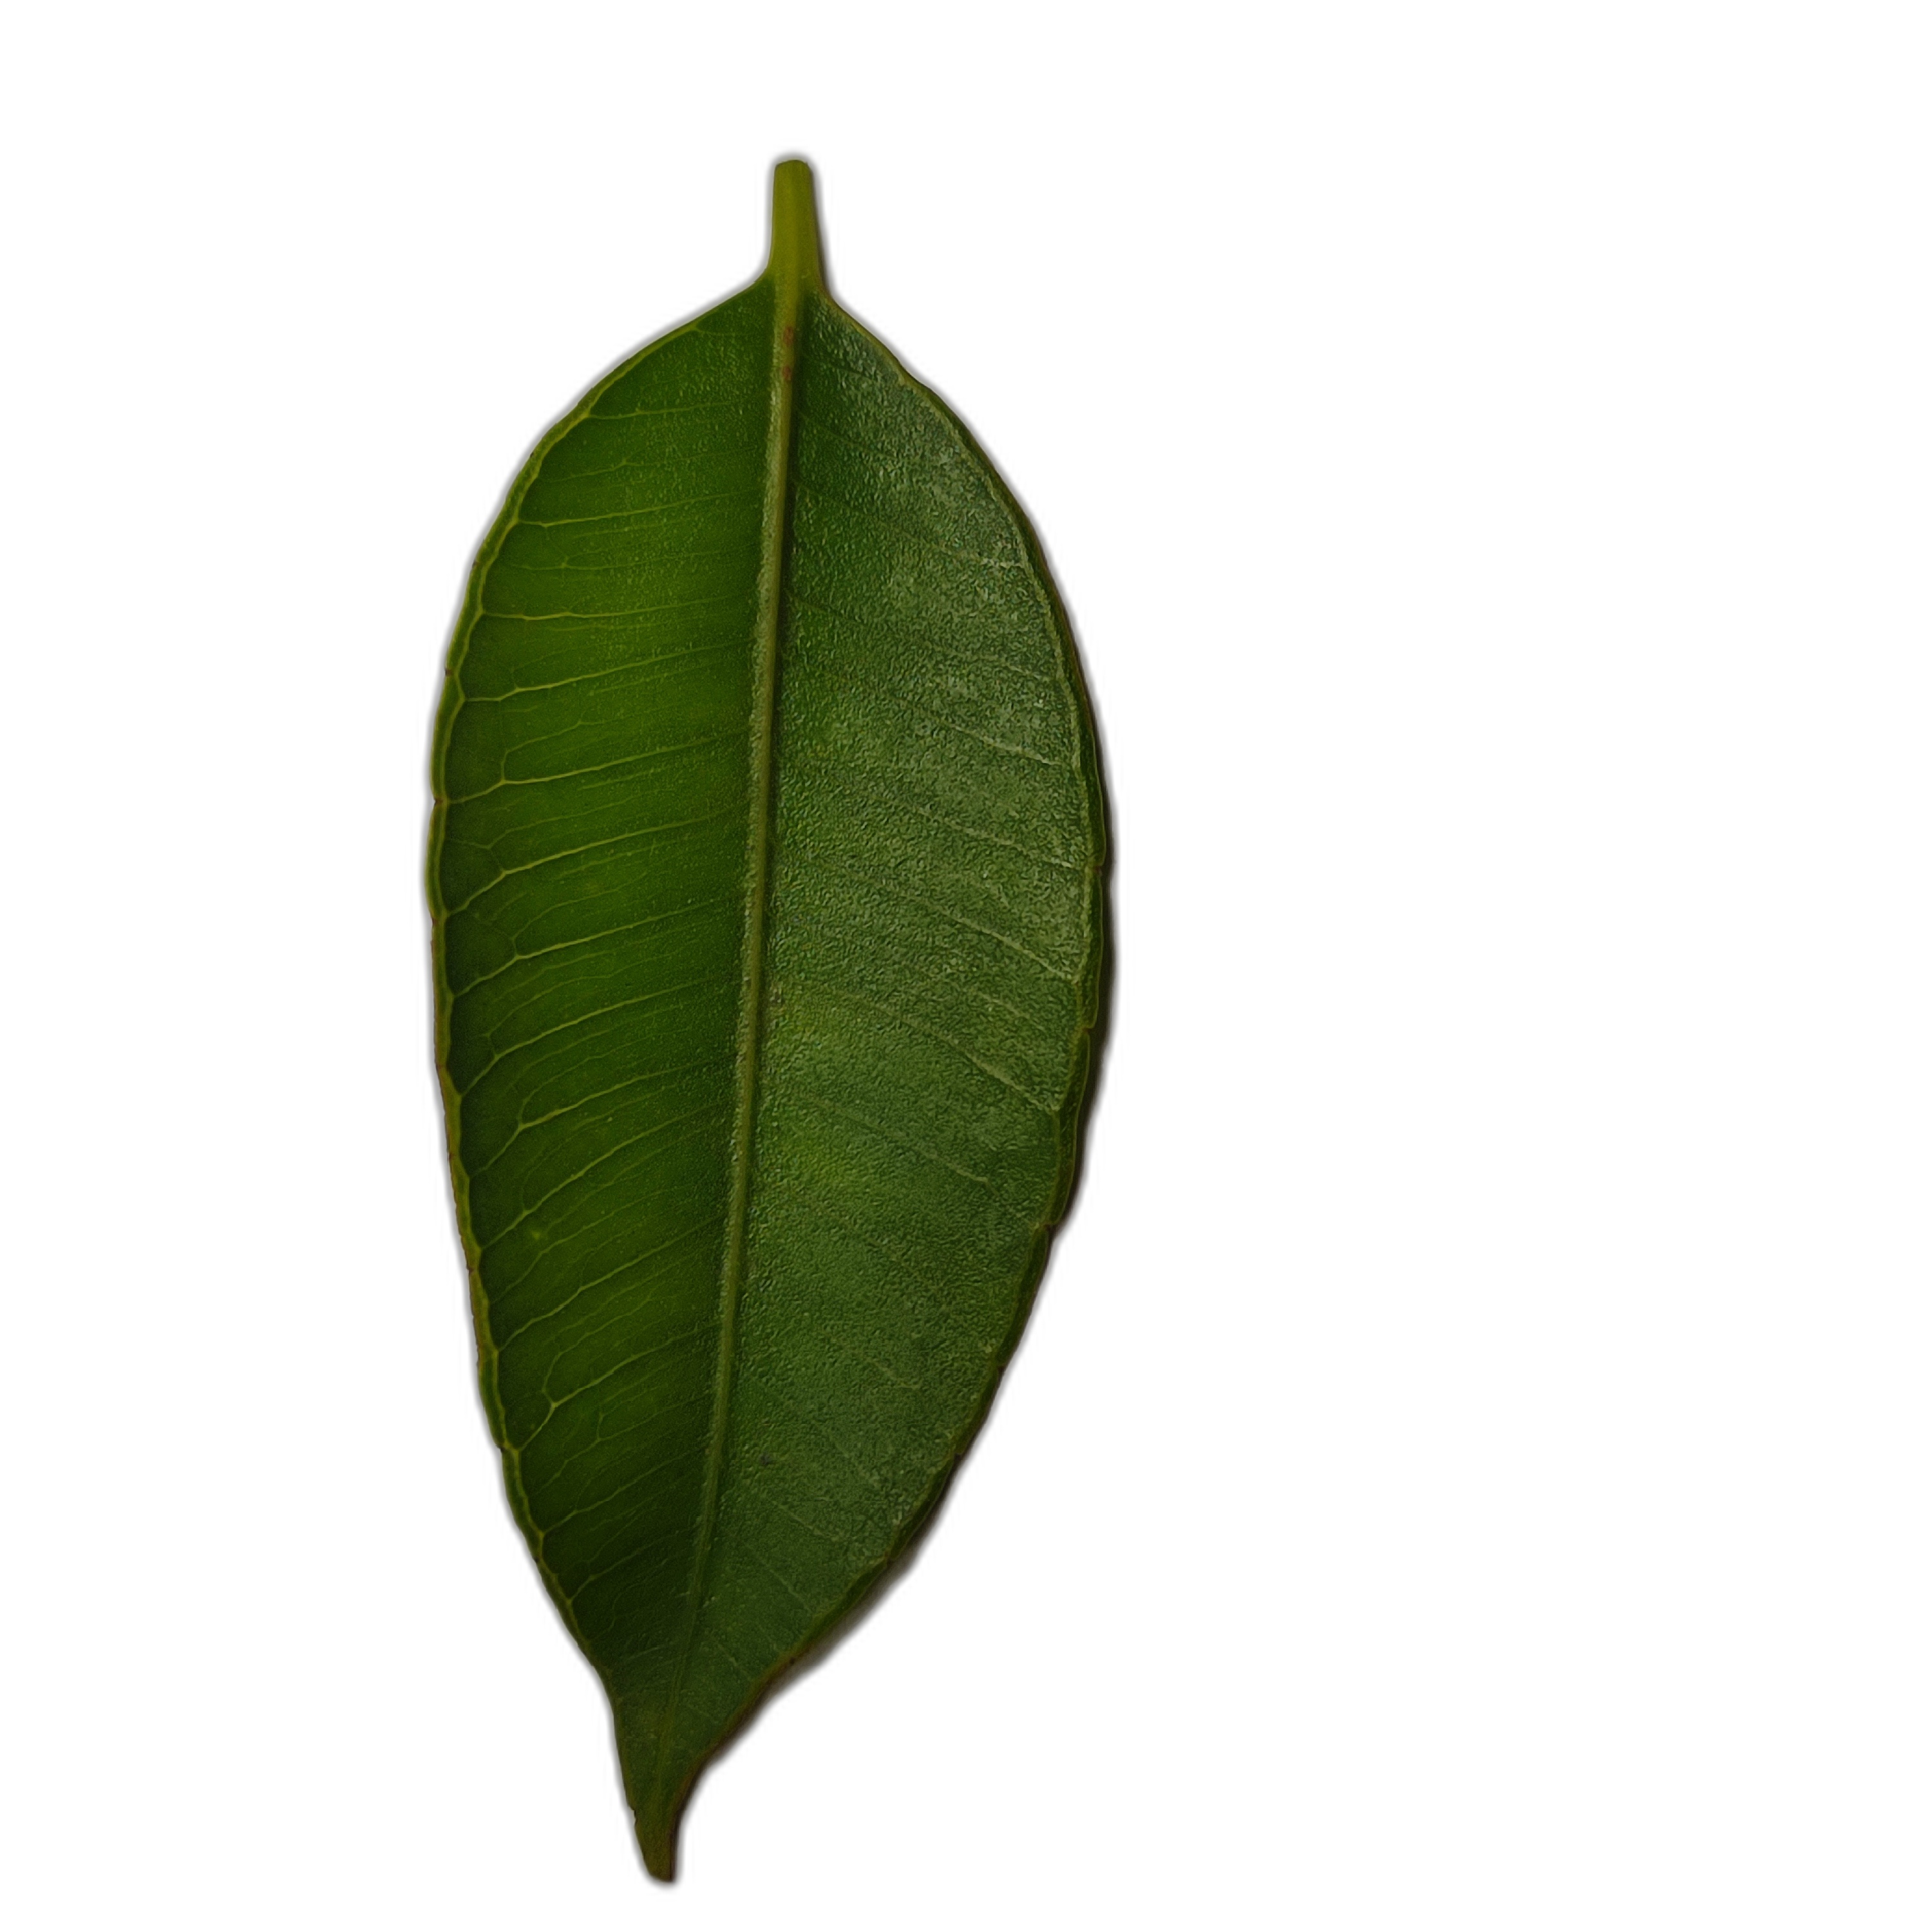
Label: healthy